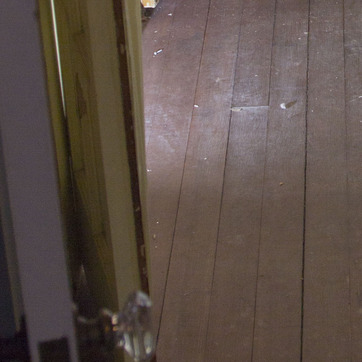
Material: wood